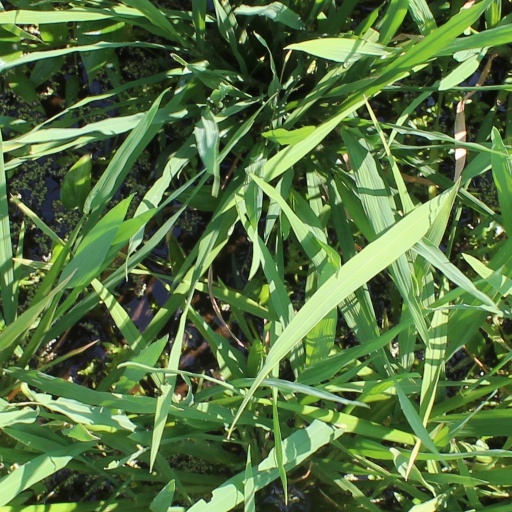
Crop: rice